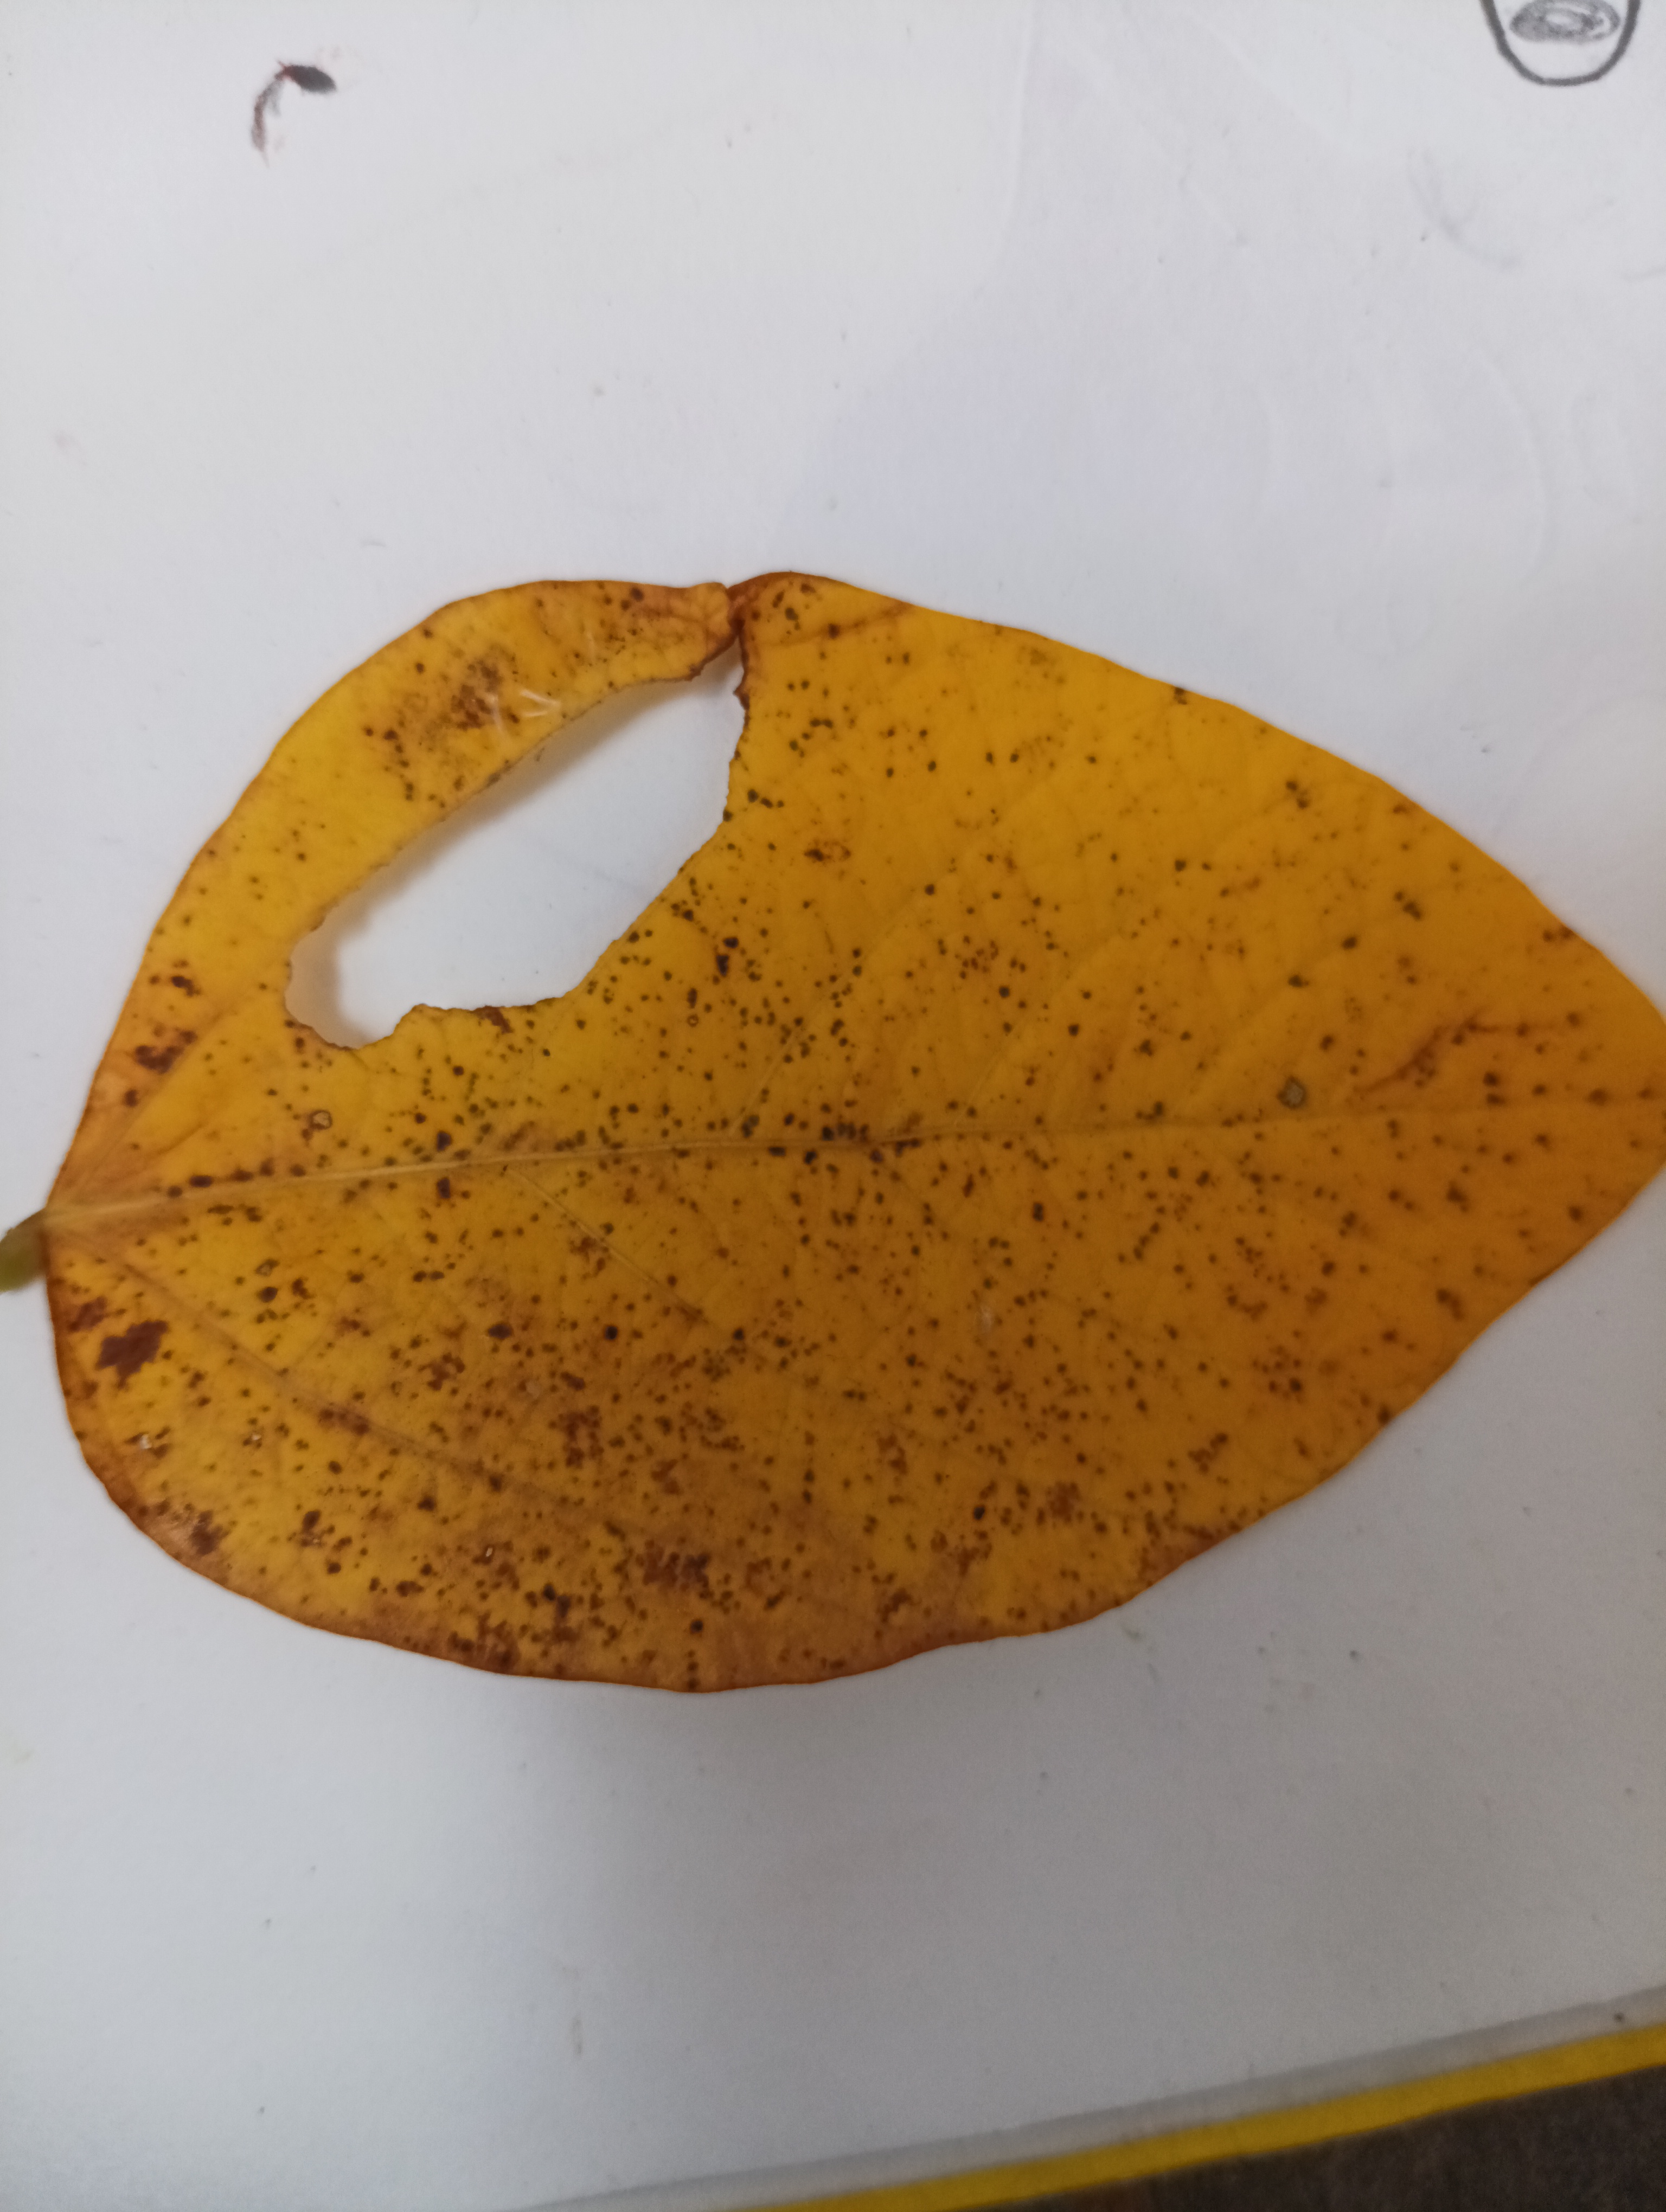
Label: Septoria_Brown_Spot